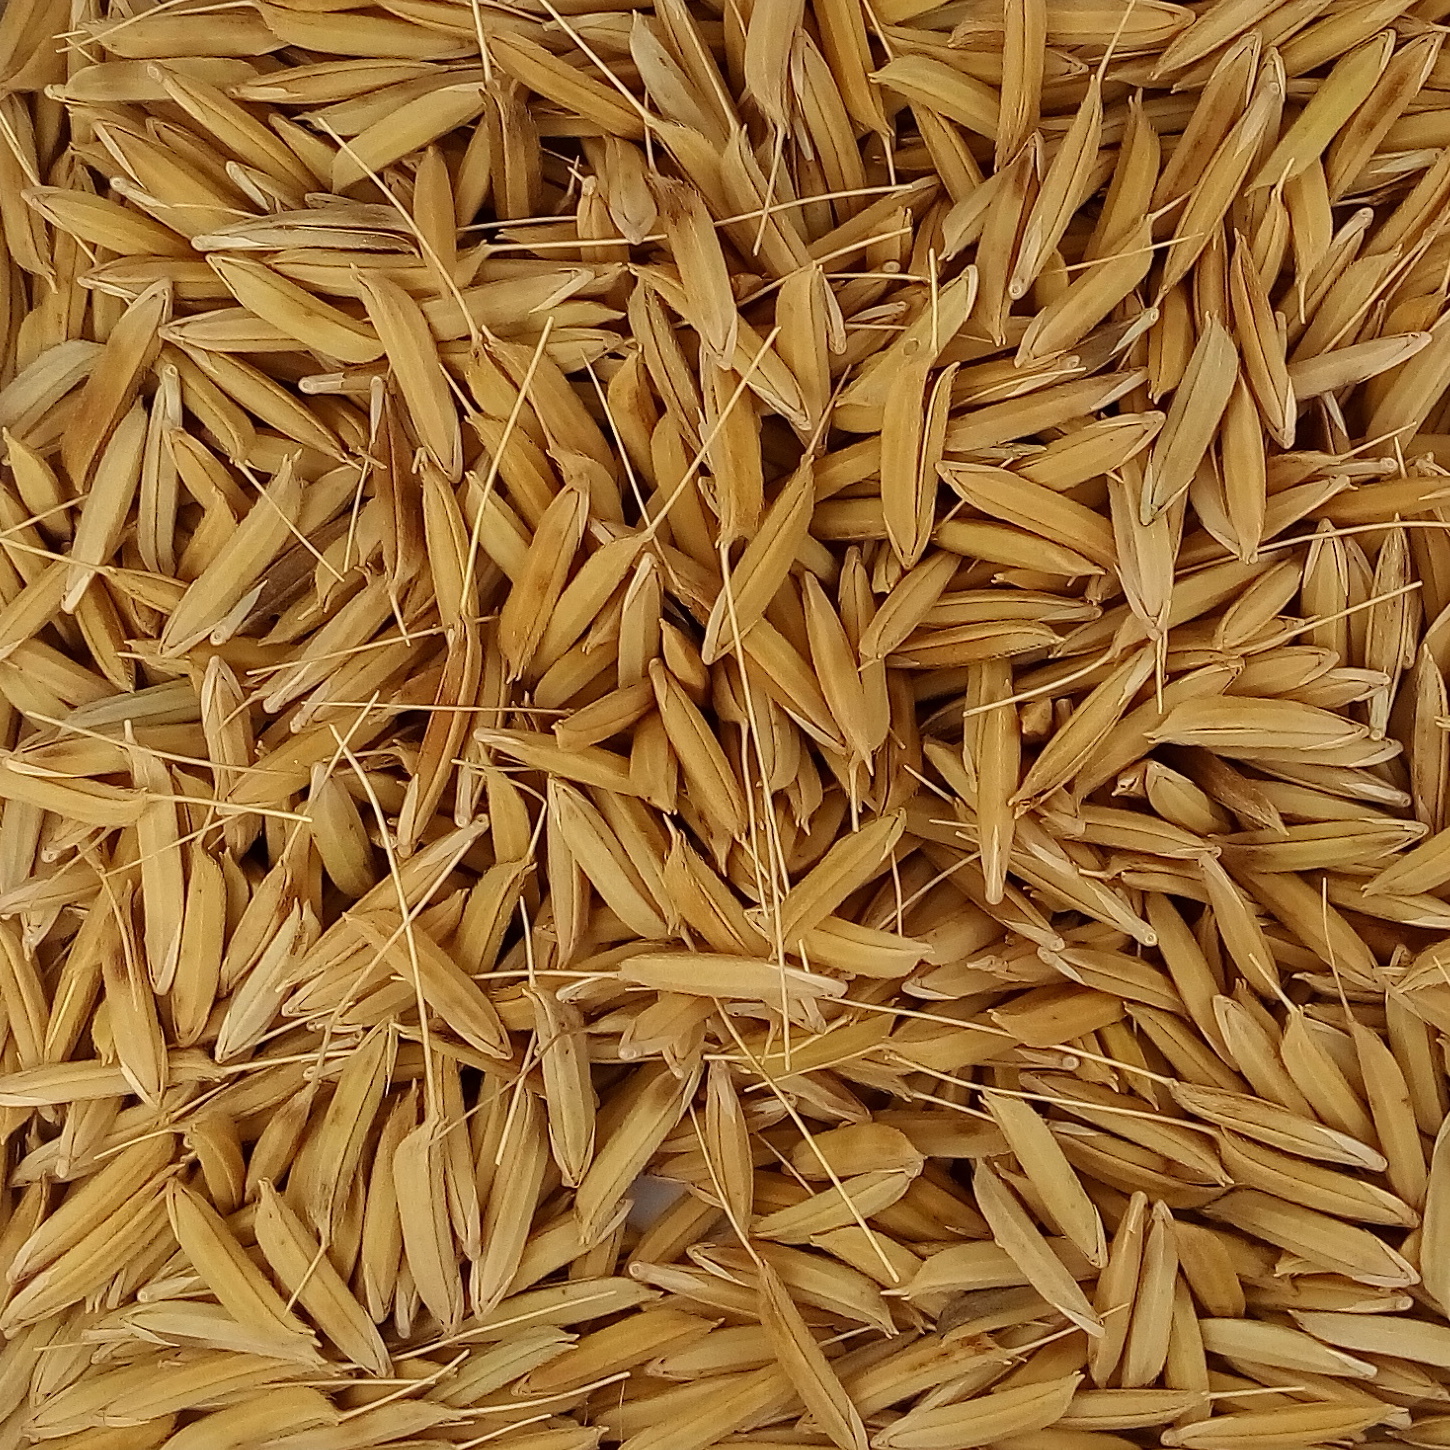
Rice seed variety: 1728